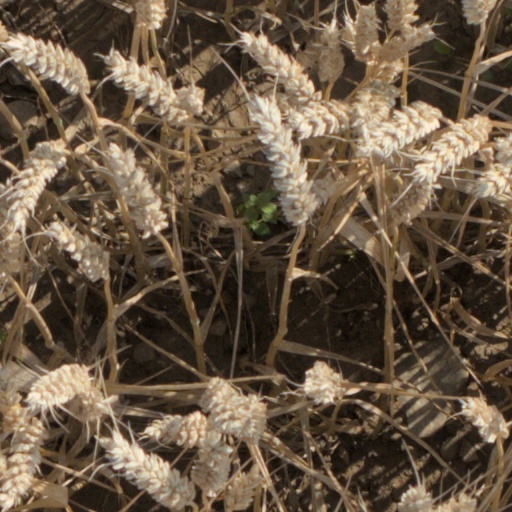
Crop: wheat